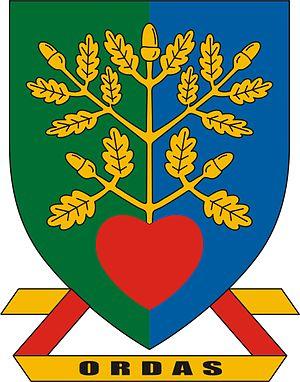
Ordas est un village et une commune du comitat de Bács-Kiskun en Hongrie.